Coin Coin Chapter Three: River Run Thee

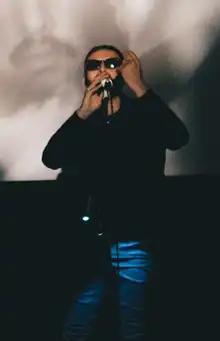
Radwan Ghazi Moumneh, who recorded and mixed the album, performing in 2017

Adapted from the album's listing on Constellation's website and liner notes.